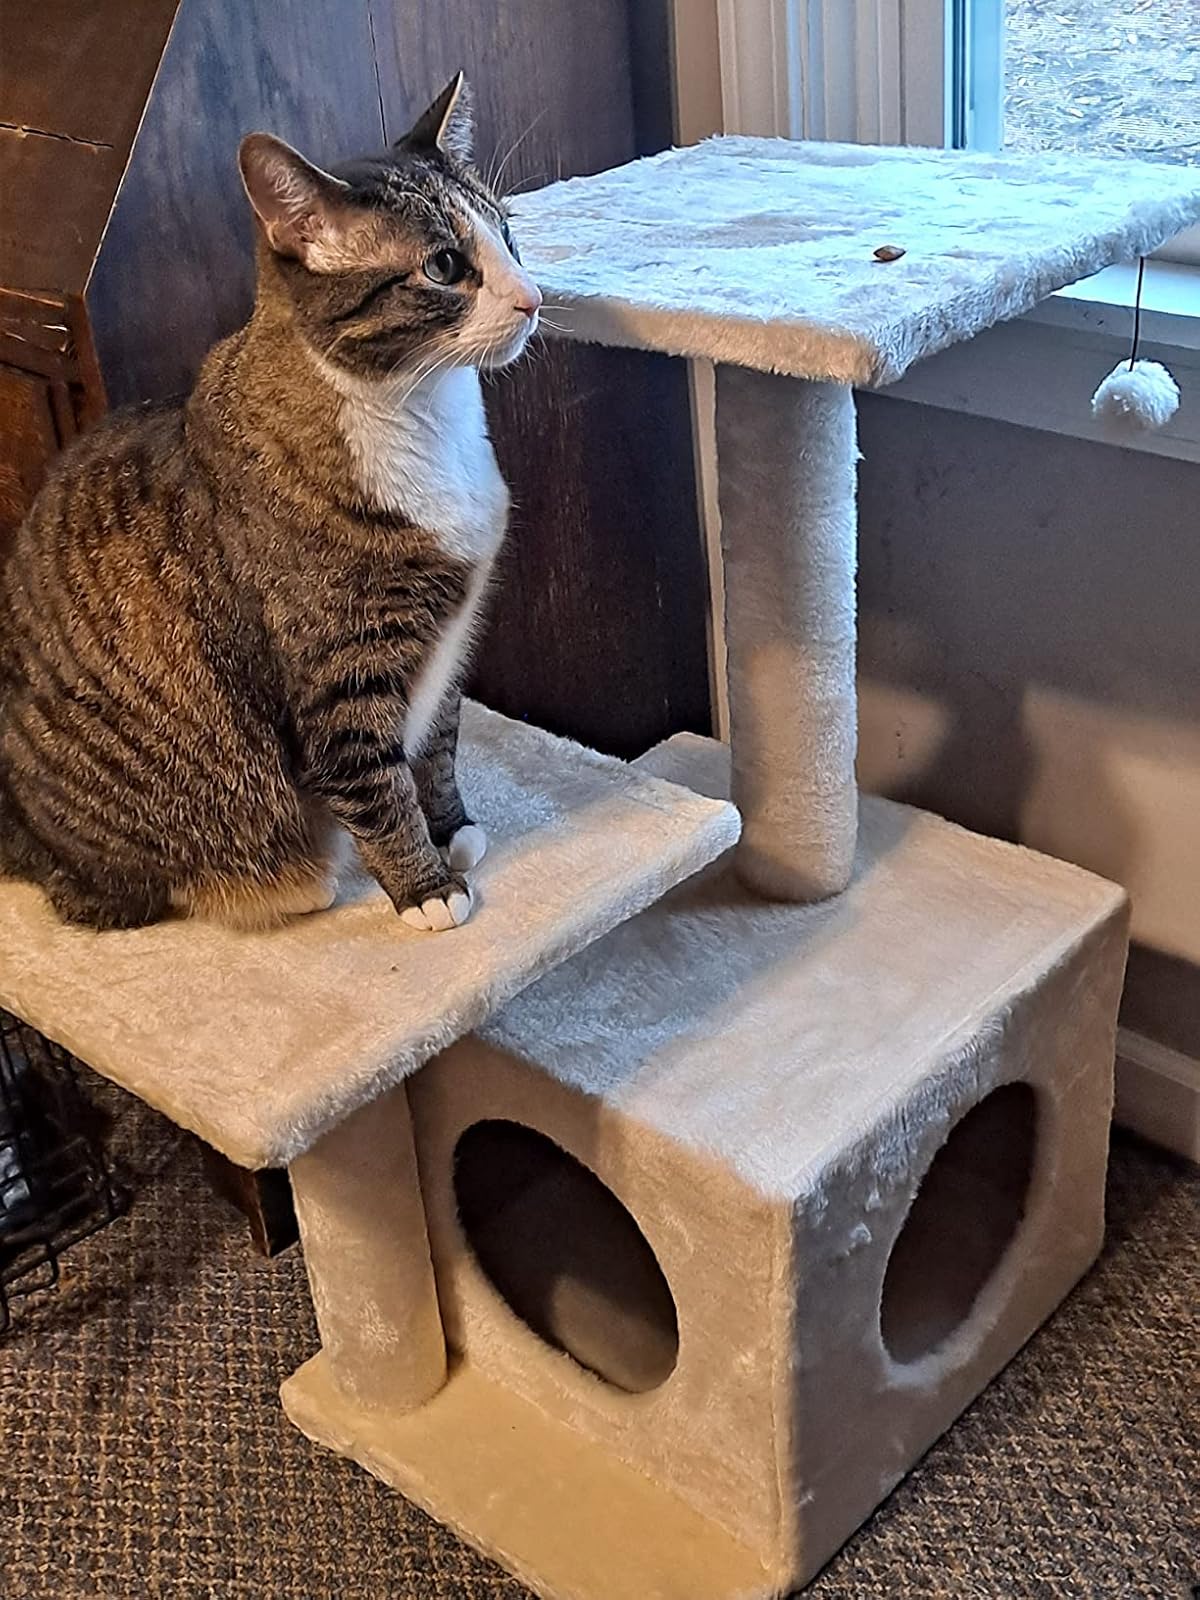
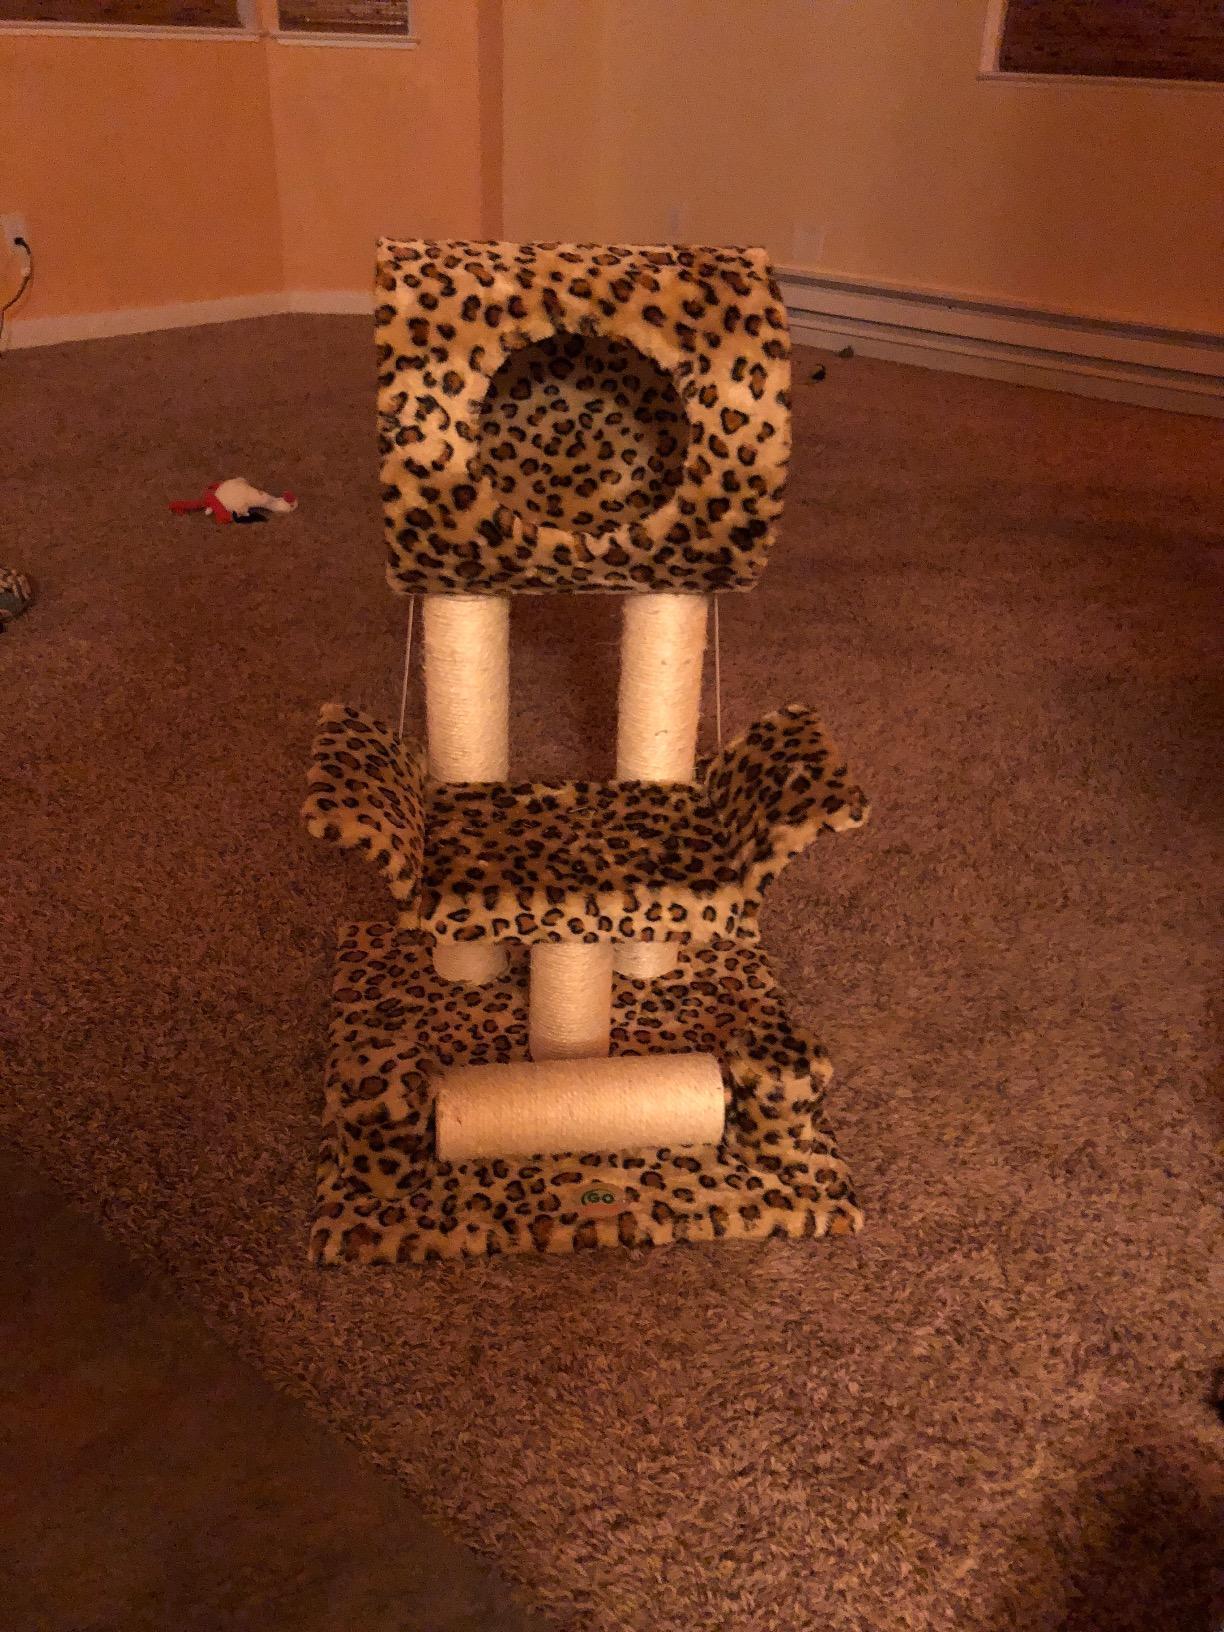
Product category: items_cat tree
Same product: no